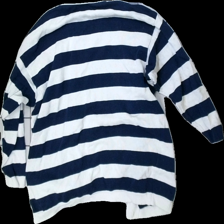
View: back
Type: Cardigan
Category: Ladies
Brand: Not in the list
Brand text on label: Callan Philosophy
Colors: White, Blue
Material: 100% cotton
Pattern: Striped
Cut: Regular
Size: L
Season: All
Trend: 90s
Price range: <50
Recommended usage: Recycle